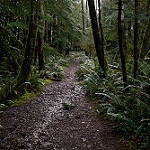
Scene: Outdoor